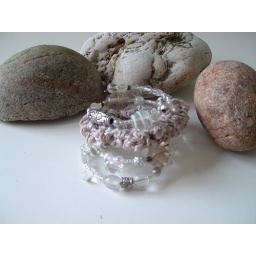
Combination Crochet &amp;amp; bead bracelet, in corporating felted beads, fimo beads, glass beads, kitchen sink etc etc